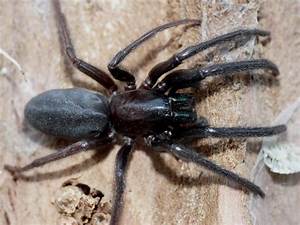
Label: ragno